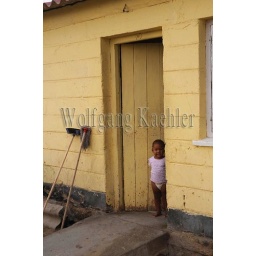
Namibia, swakopmund, township, street scene, boy in door